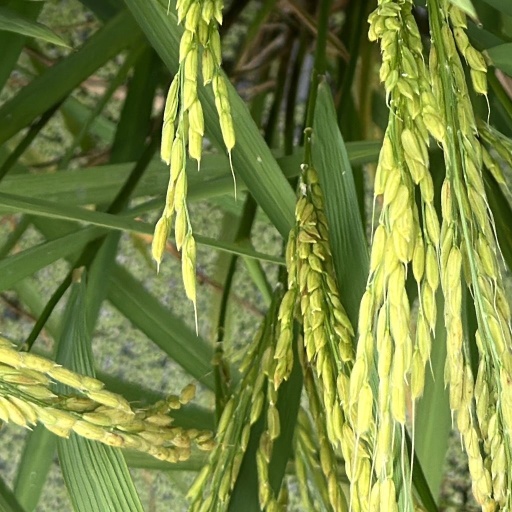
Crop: rice